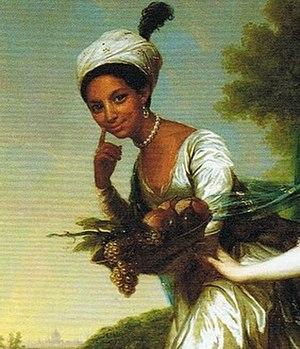
Détail du portrait de Dido Elizabeth Belle, petite nièce de Lord Mansfield qui est à l'origine de l'interdiction de l'esclavage sur le sol anglais. Le tableau se trouve à Scone Palace, Perthshire, Ecosse.
Dido Elizabeth Belle est la fille naturelle de l'amiral John Lindsay et d'une esclave connue seulement sous le nom de Belle, dont on sait très peu de choses hormis sa condition d'esclave noire. Dido Belle vit dans la maisonnée de William Murray, premier comte de Mansfield, qui est l'oncle de son père, et par conséquent son grand-oncle.
Fanny Price est un personnage créé par la femme de lettres britannique Jane Austen. Figure centrale du roman Mansfield Park, publié en 1814, elle est un personnage paradoxal qui ne présente que peu des traits de caractères qu'on attend en général d'une héroïne de roman et que possèdent, à divers degrés, les figures de femmes créées auparavant par Jane Austen : de l'esprit, de l'audace, de l'énergie. Au contraire, elle est frêle, timide, silencieuse, vulnérable, ce qui ne l'empêche pas de montrer, sous sa douceur et sa docilité, de la détermination et un constant refus des compromissions. Issue d'une famille pauvre et élevée par de riches parents qui lui font parfois inconsciemment sentir qu'ils l'ont accueillie par charité, elle se montre reconnaissante de toute marque d'affection à son égard. Persuadée de sa propre insignifiance, elle accepte sa situation subalterne sans se révolter, même si elle en souffre, et se contraint à l'humilité. Et elle triomphe finalement des épreuves sans vraiment agir et sans jamais faire de faux pas.